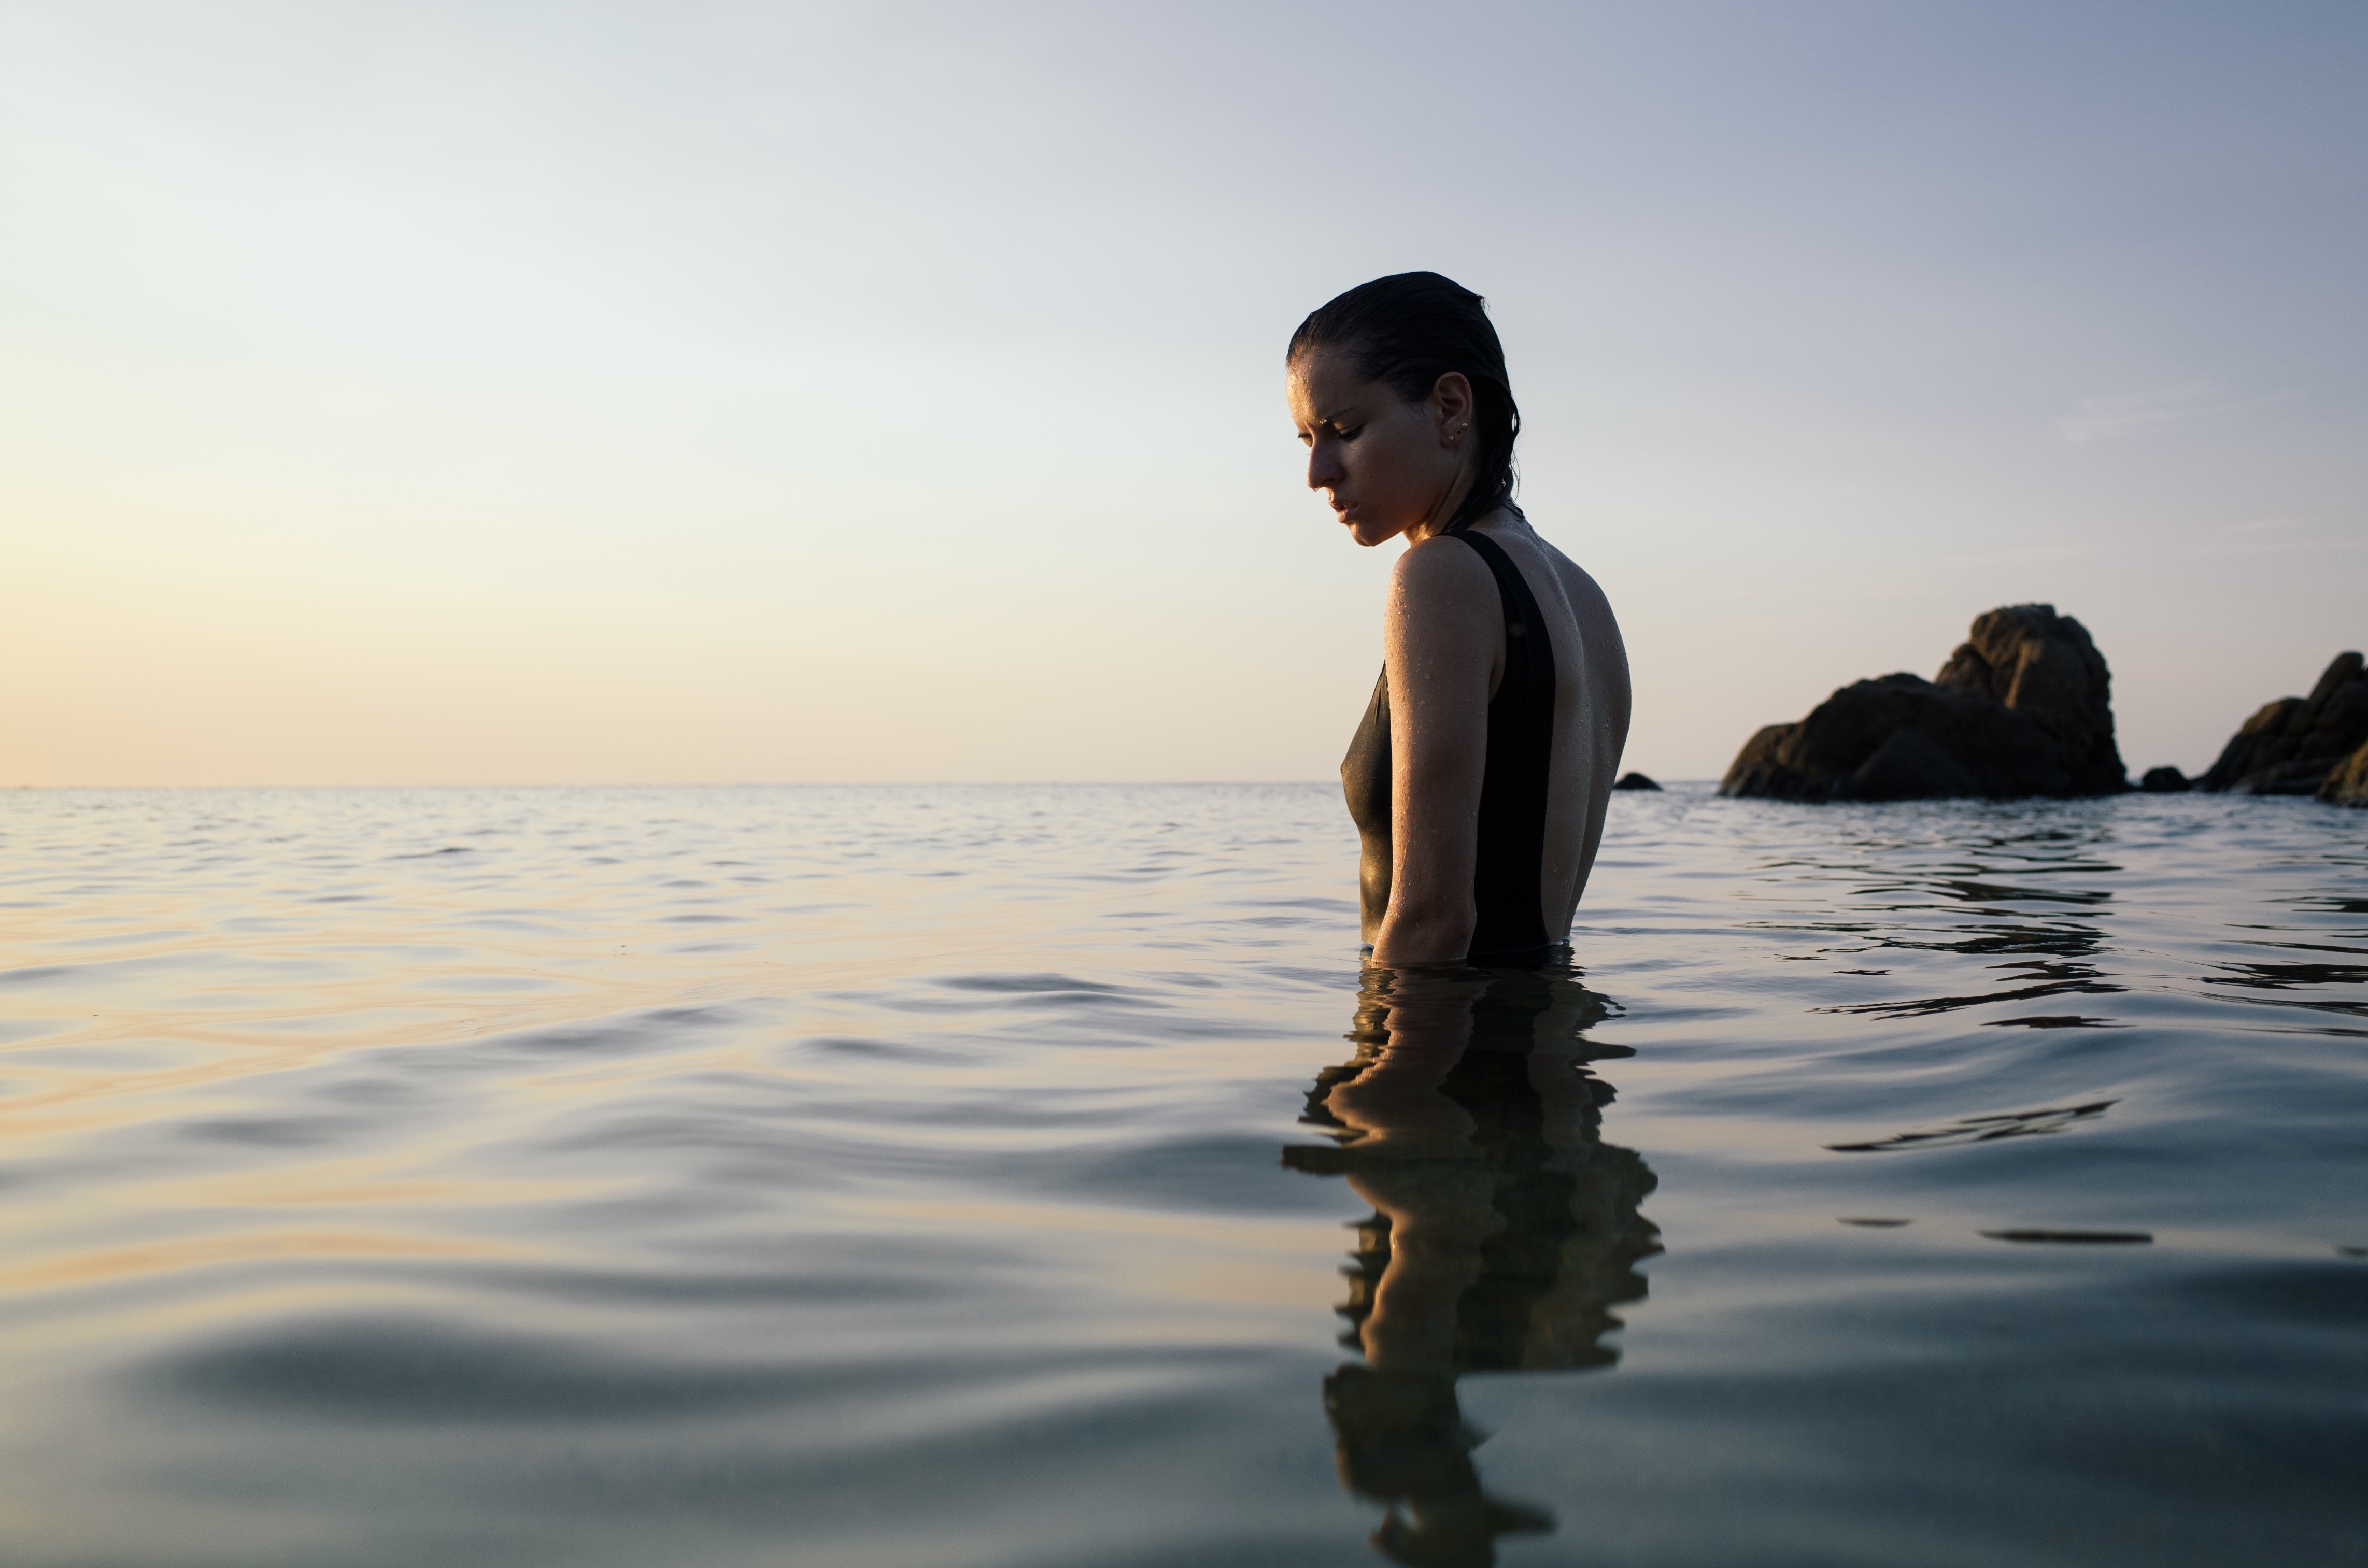
beach, sea, coast, water, sand, ocean, horizon, woman, sunset, sunlight, morning, shore, wave, vacation, female, reflection, lady, body of water, wade, bathe